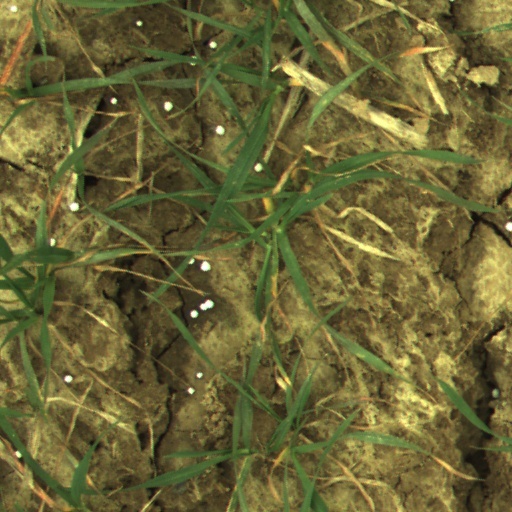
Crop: wheat